Prosper d'Épinay

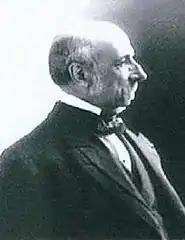
Prosper d'Épinay (date unknown)

Charles Adrien Prosper Caïez d'Épinay (13 July 1836 – 23 September 1914) was a French sculptor and caricaturist (under the name Nemo). Many of his clients were from the nobility and royalty. He was sometimes referred to as the "sculpteur de souveraines" (sculptor of sovereigns).